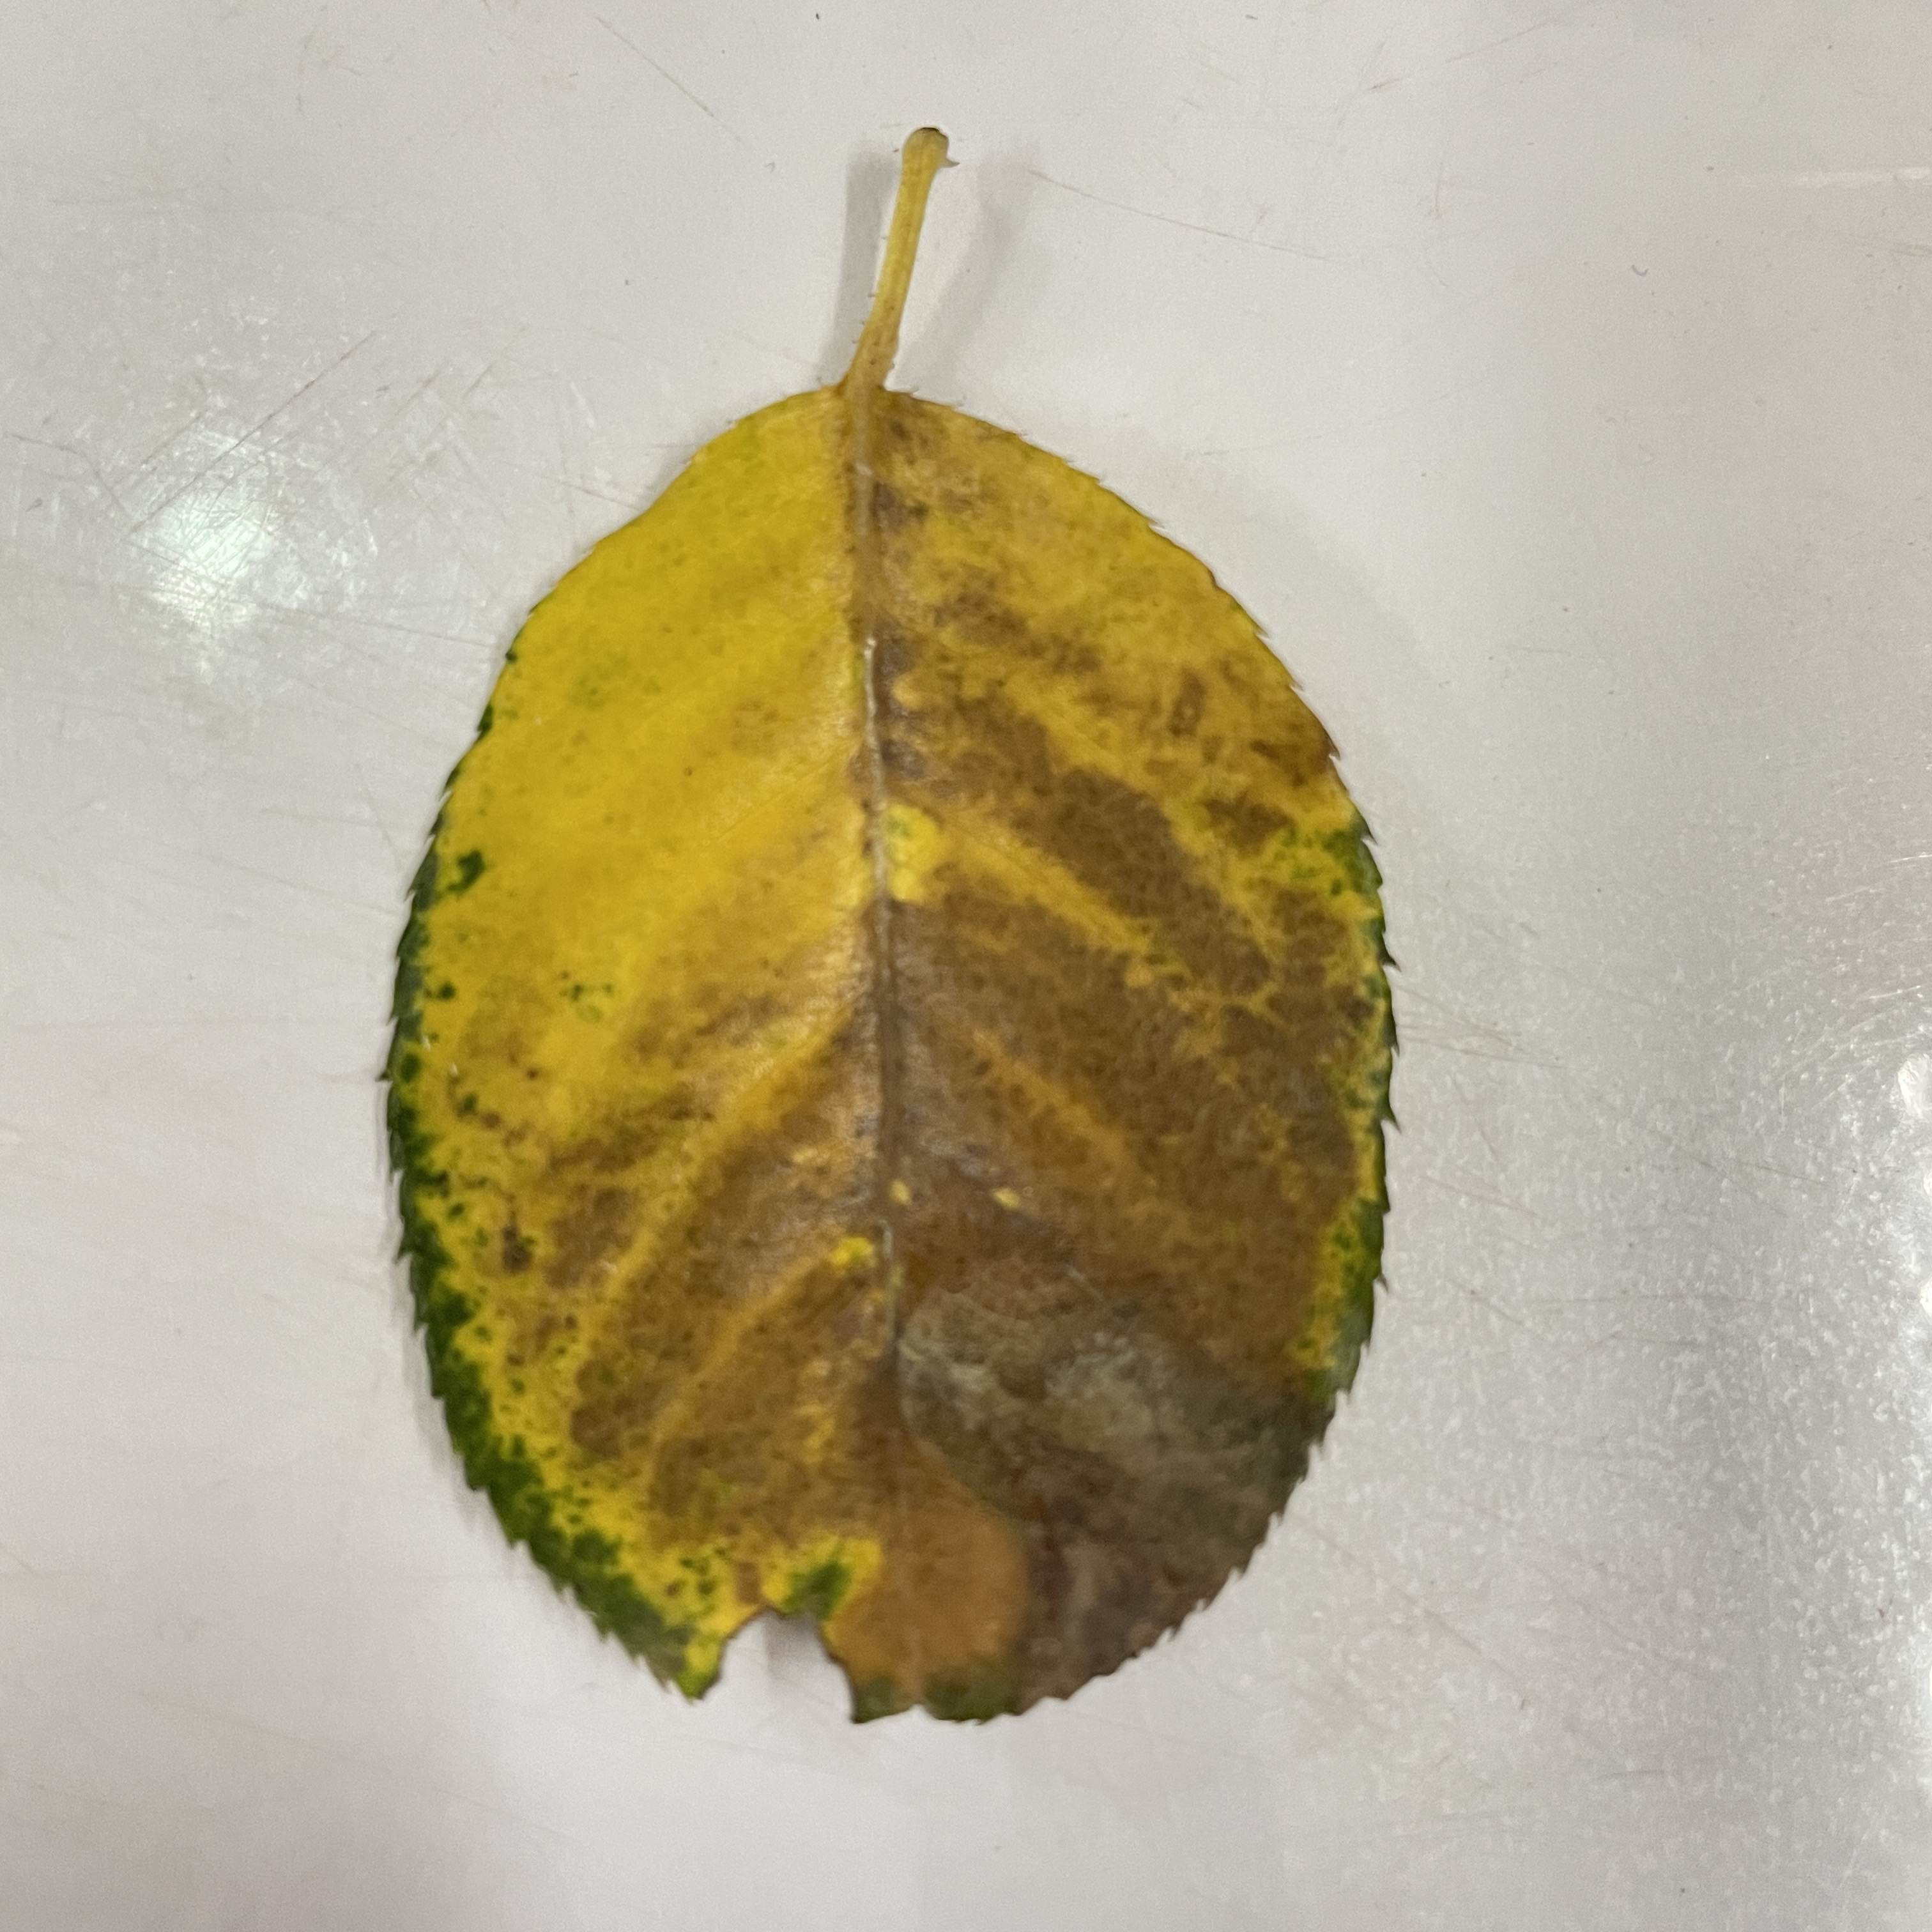
Label: Black Spot